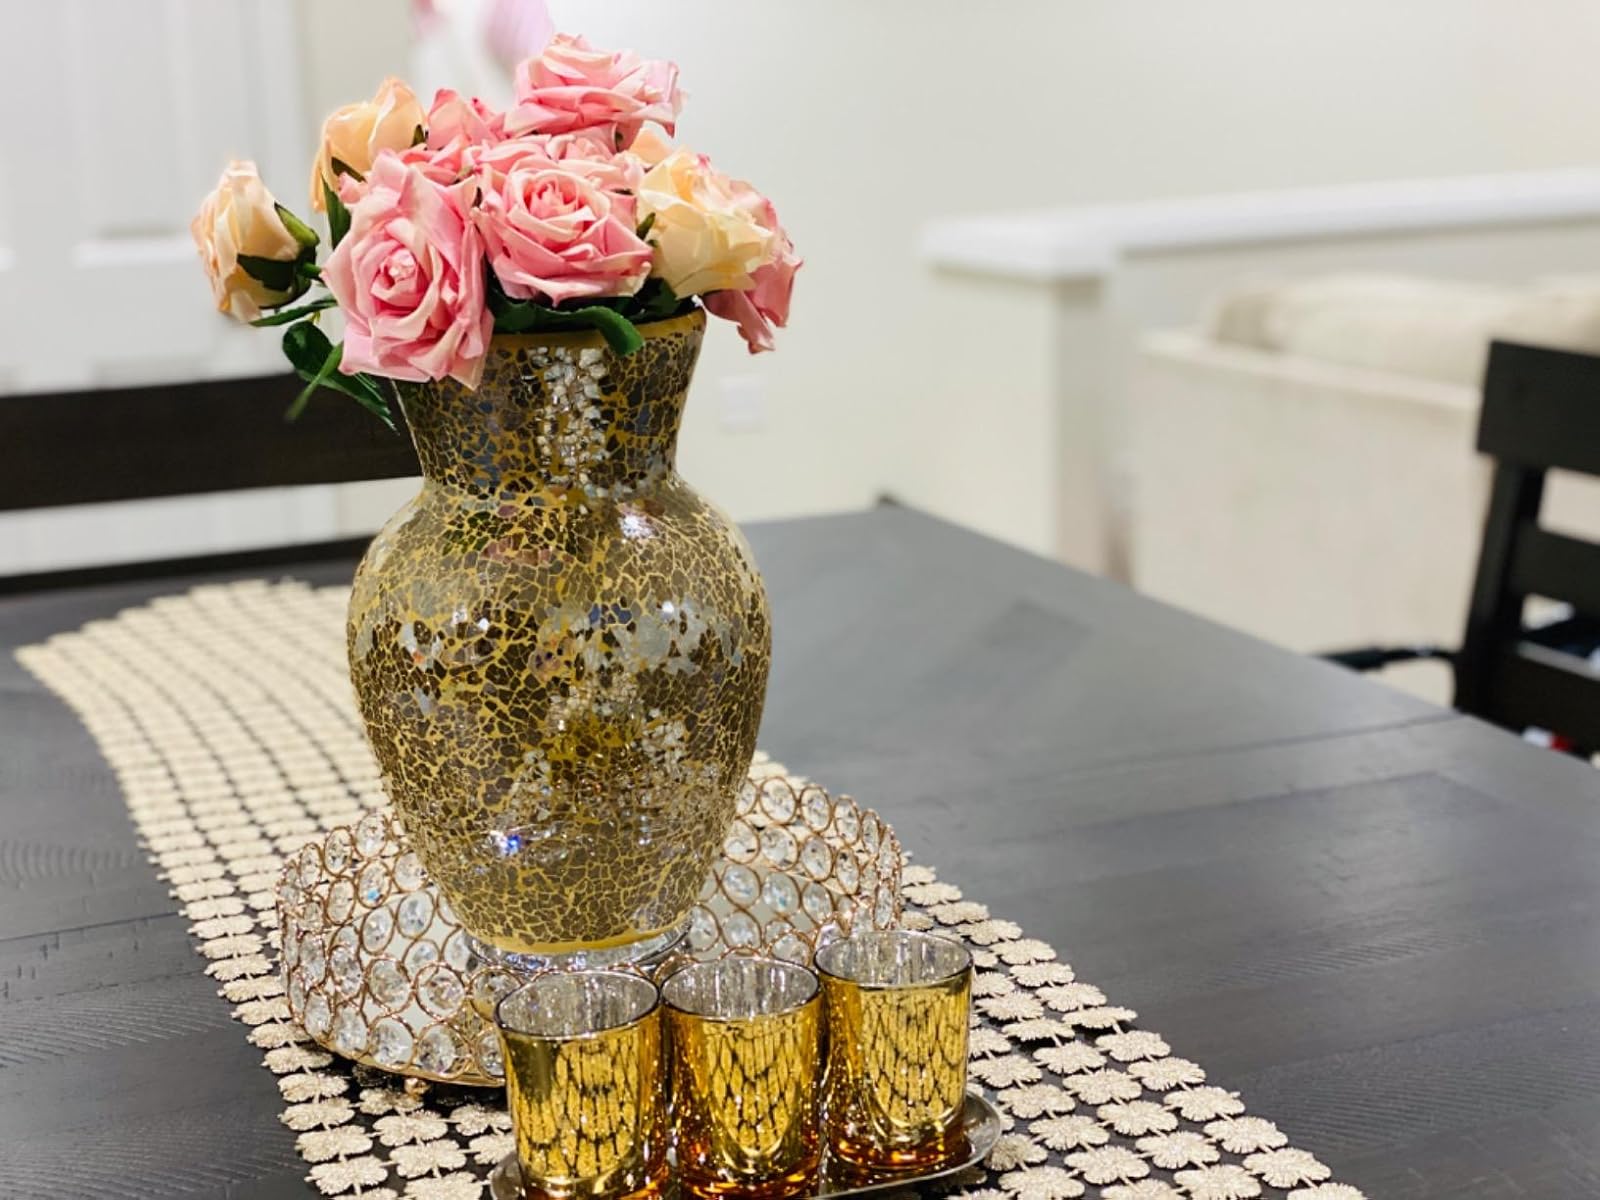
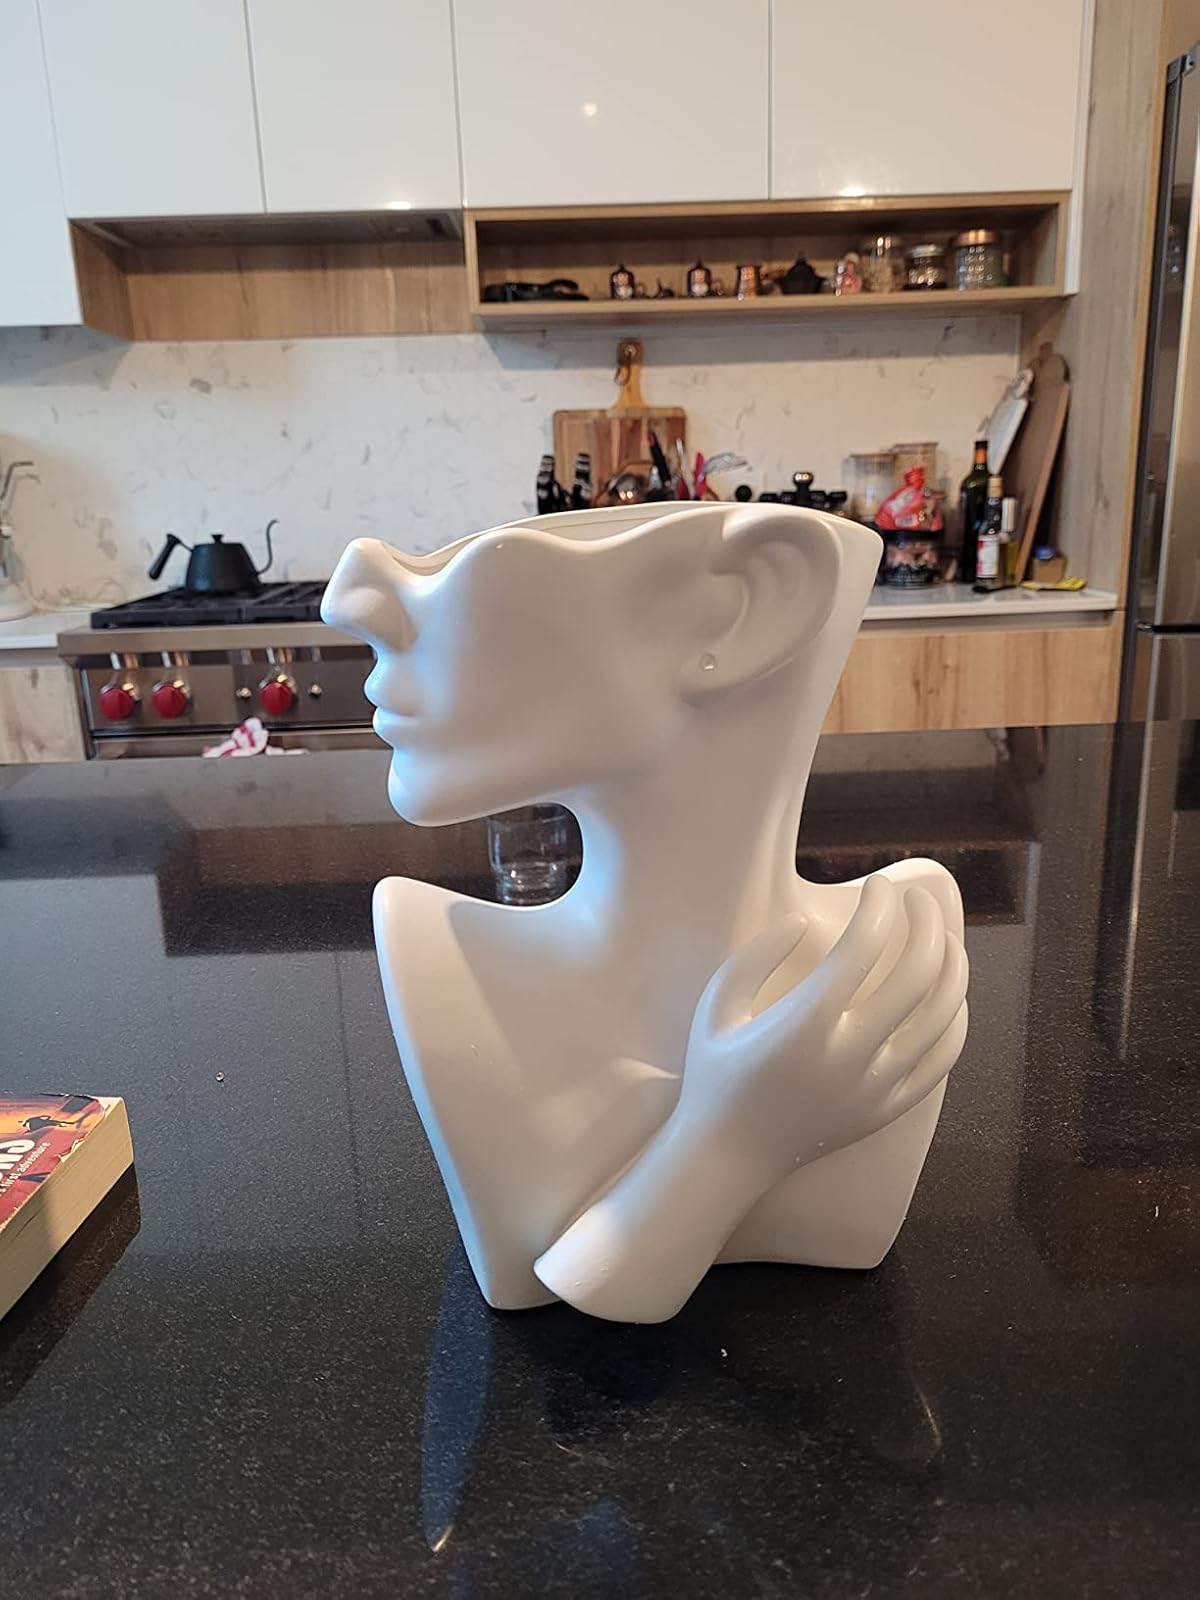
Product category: vase
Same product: no